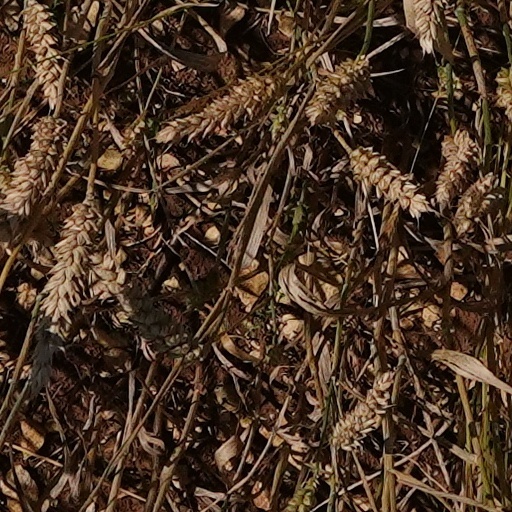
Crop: wheat